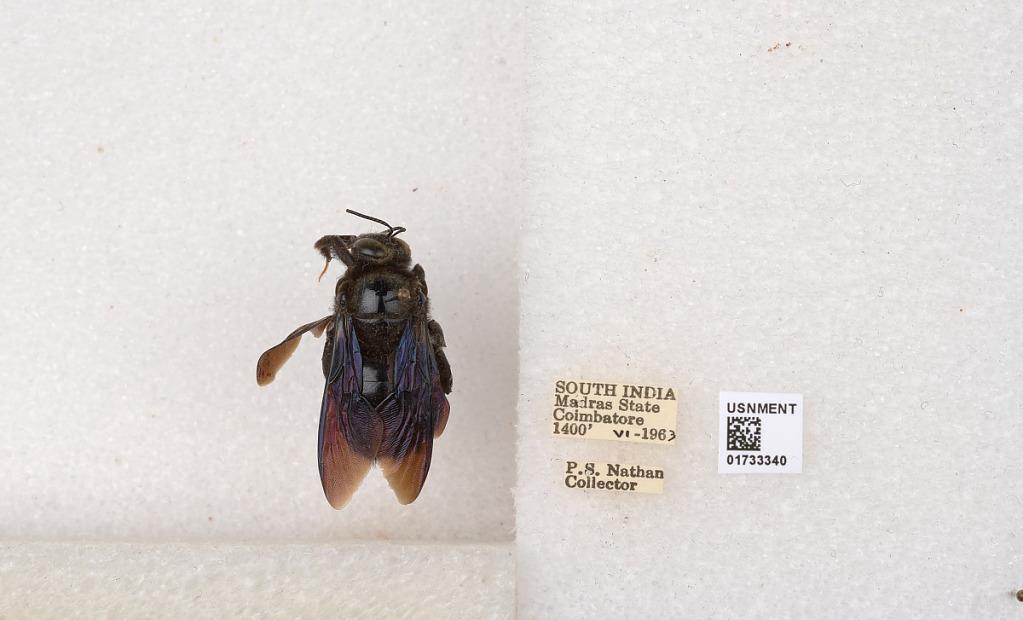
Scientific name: Xylocopa (Ctenoxylocopa) fenestrata (Fabricius)
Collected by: P. Nathan
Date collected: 1963-6-1
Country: India
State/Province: Tamil Nadu
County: Coimbatore
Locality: Coimbatore